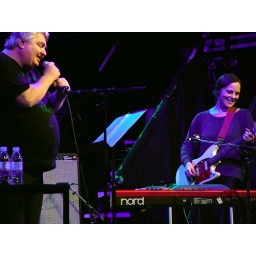
Taken at the fruit market in Glasgow, july 2008